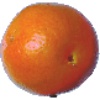
Label: tangelo